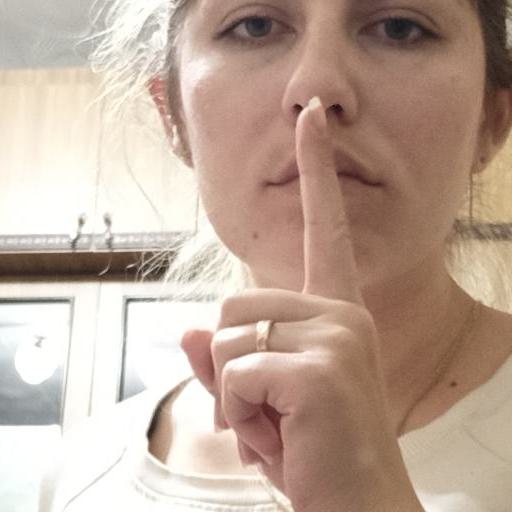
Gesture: mute